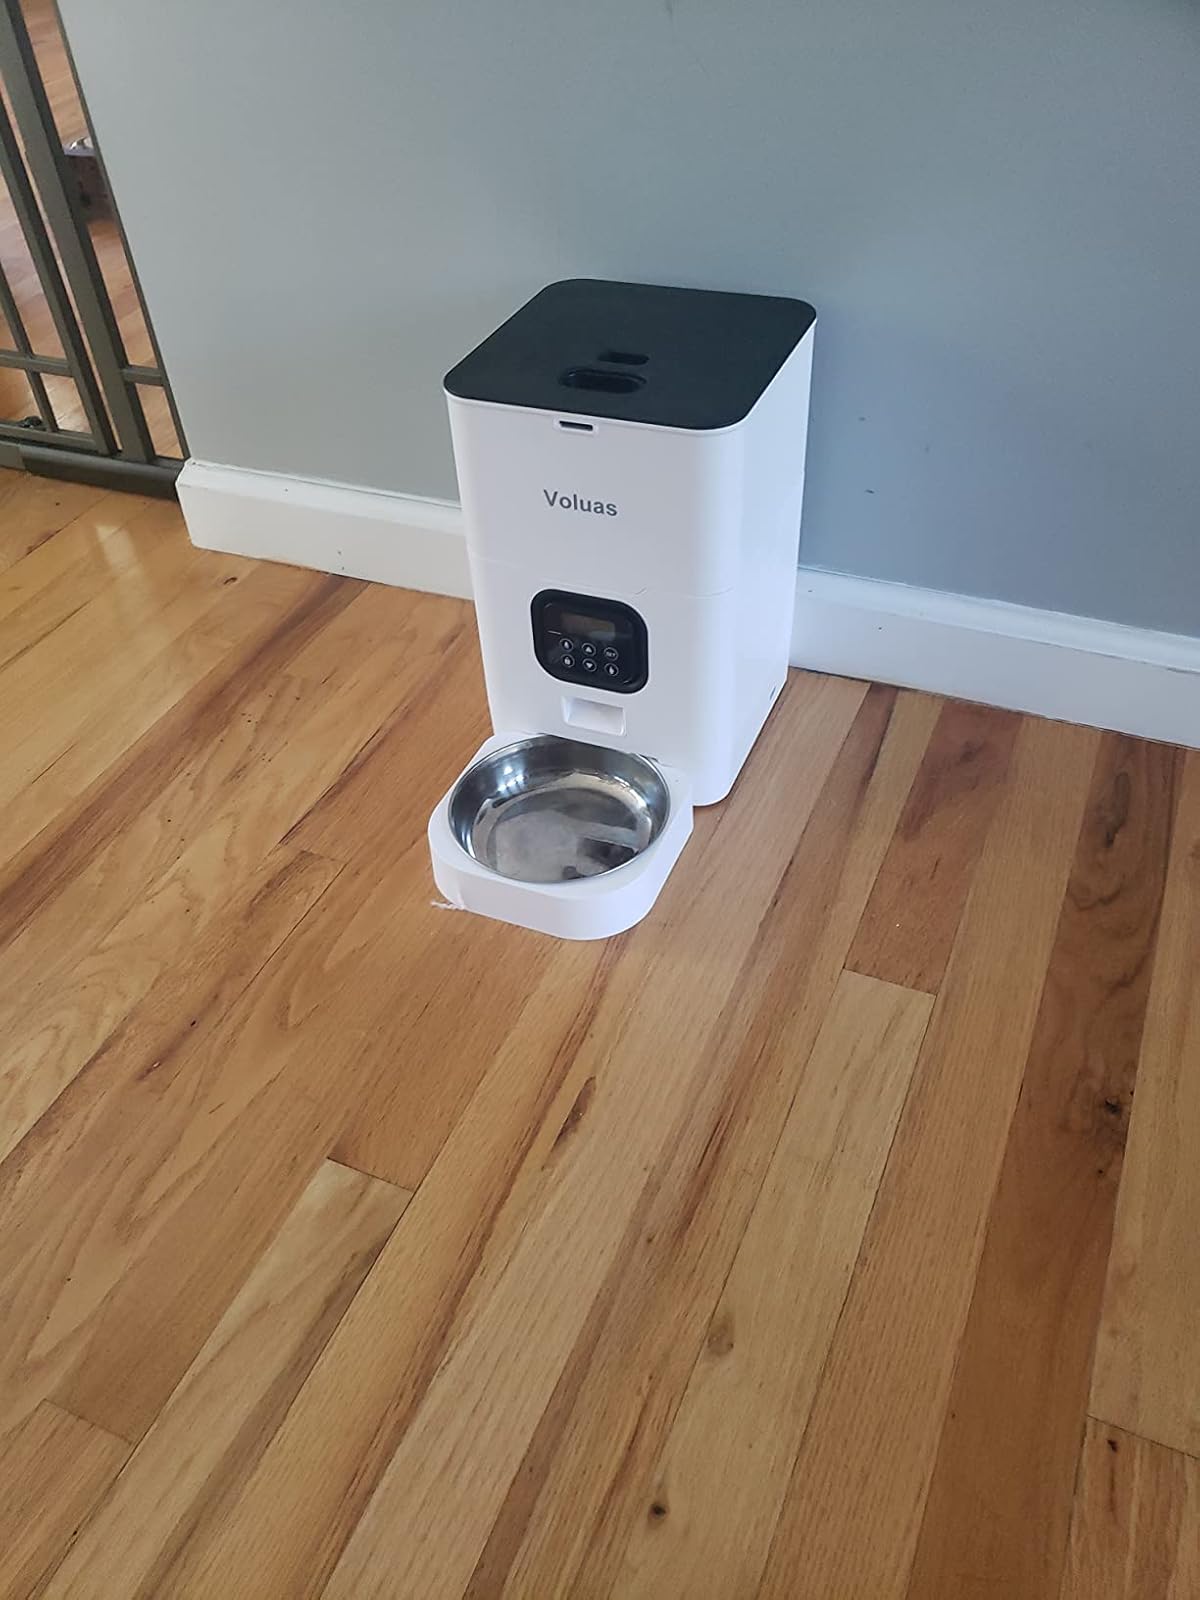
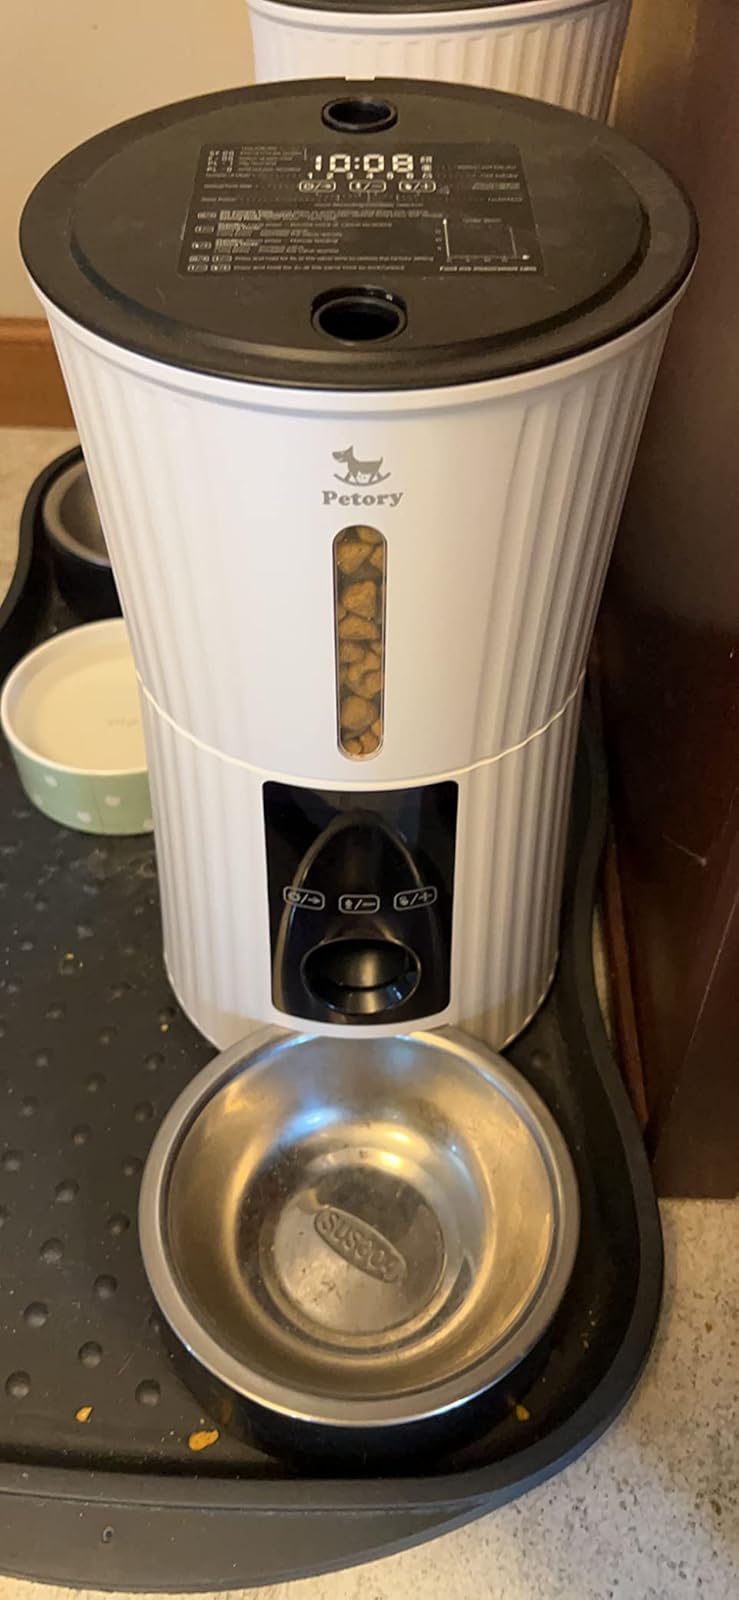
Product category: items_feeder
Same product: no